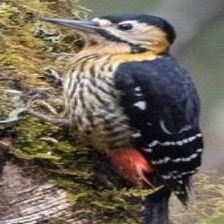
Species: DARJEELING WOODPECKER
Scientific name: DENDROCOPOS DARJELLENSIS